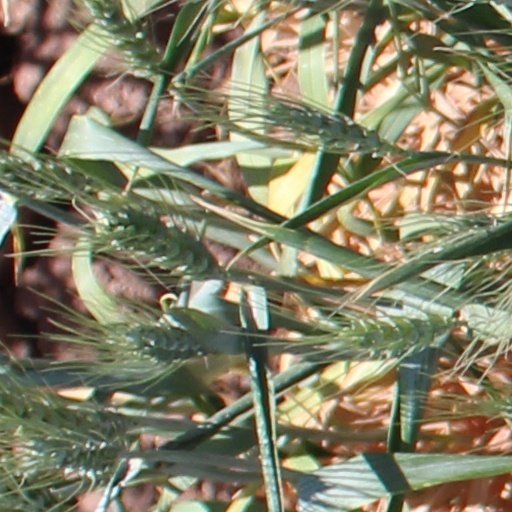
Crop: wheat